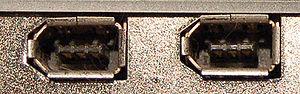
FireWire est le nom commercial donné par Apple à une interface série multiplexée, aussi connue sous la norme IEEE 1394 et également connue sous le nom d'interface i.LINK, nom commercial utilisé par Sony. Il s'agit d'un bus informatique véhiculant à la fois des données et des signaux de commandes des différents appareils qu'il relie.